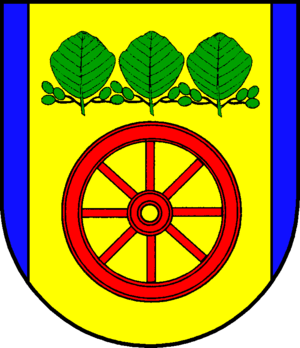
Barmissen
Coat of arms of Barmissen
Barmissen er en by og kommune i det nordlige Tyskland, beliggende i Amt Preetz-Land i den sydvestlige del af Kreis Plön. Kreis Plön ligger i den østlige/centrale del af delstaten Slesvig-Holsten.